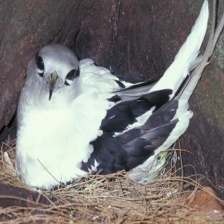
Species: WHITE TAILED TROPIC
Scientific name: PHAETHON LEPTURUS